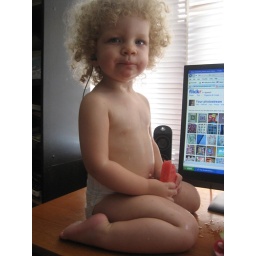
watermellon juice dripping all over my baby... who happens to be sitting on my computer desk!